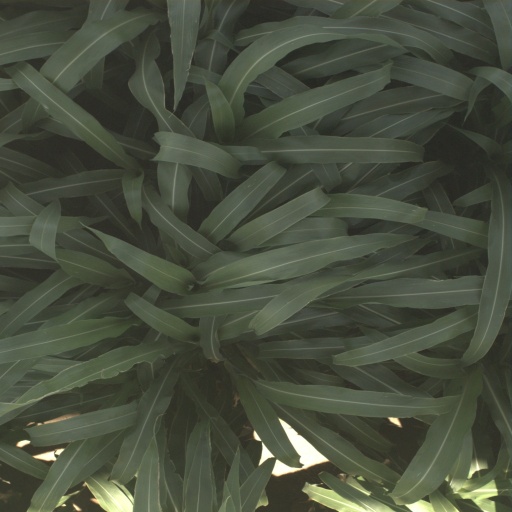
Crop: sorghum